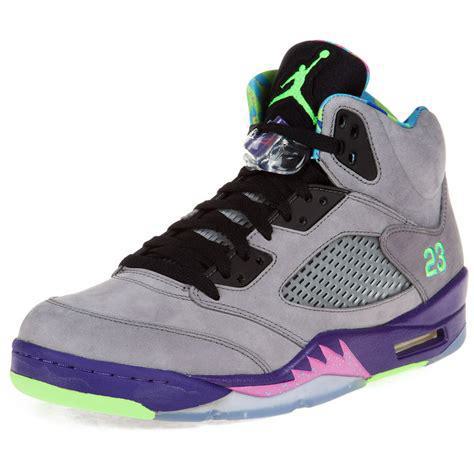
Brand: Jordan
Model: 5 Retro